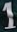
Number: 1